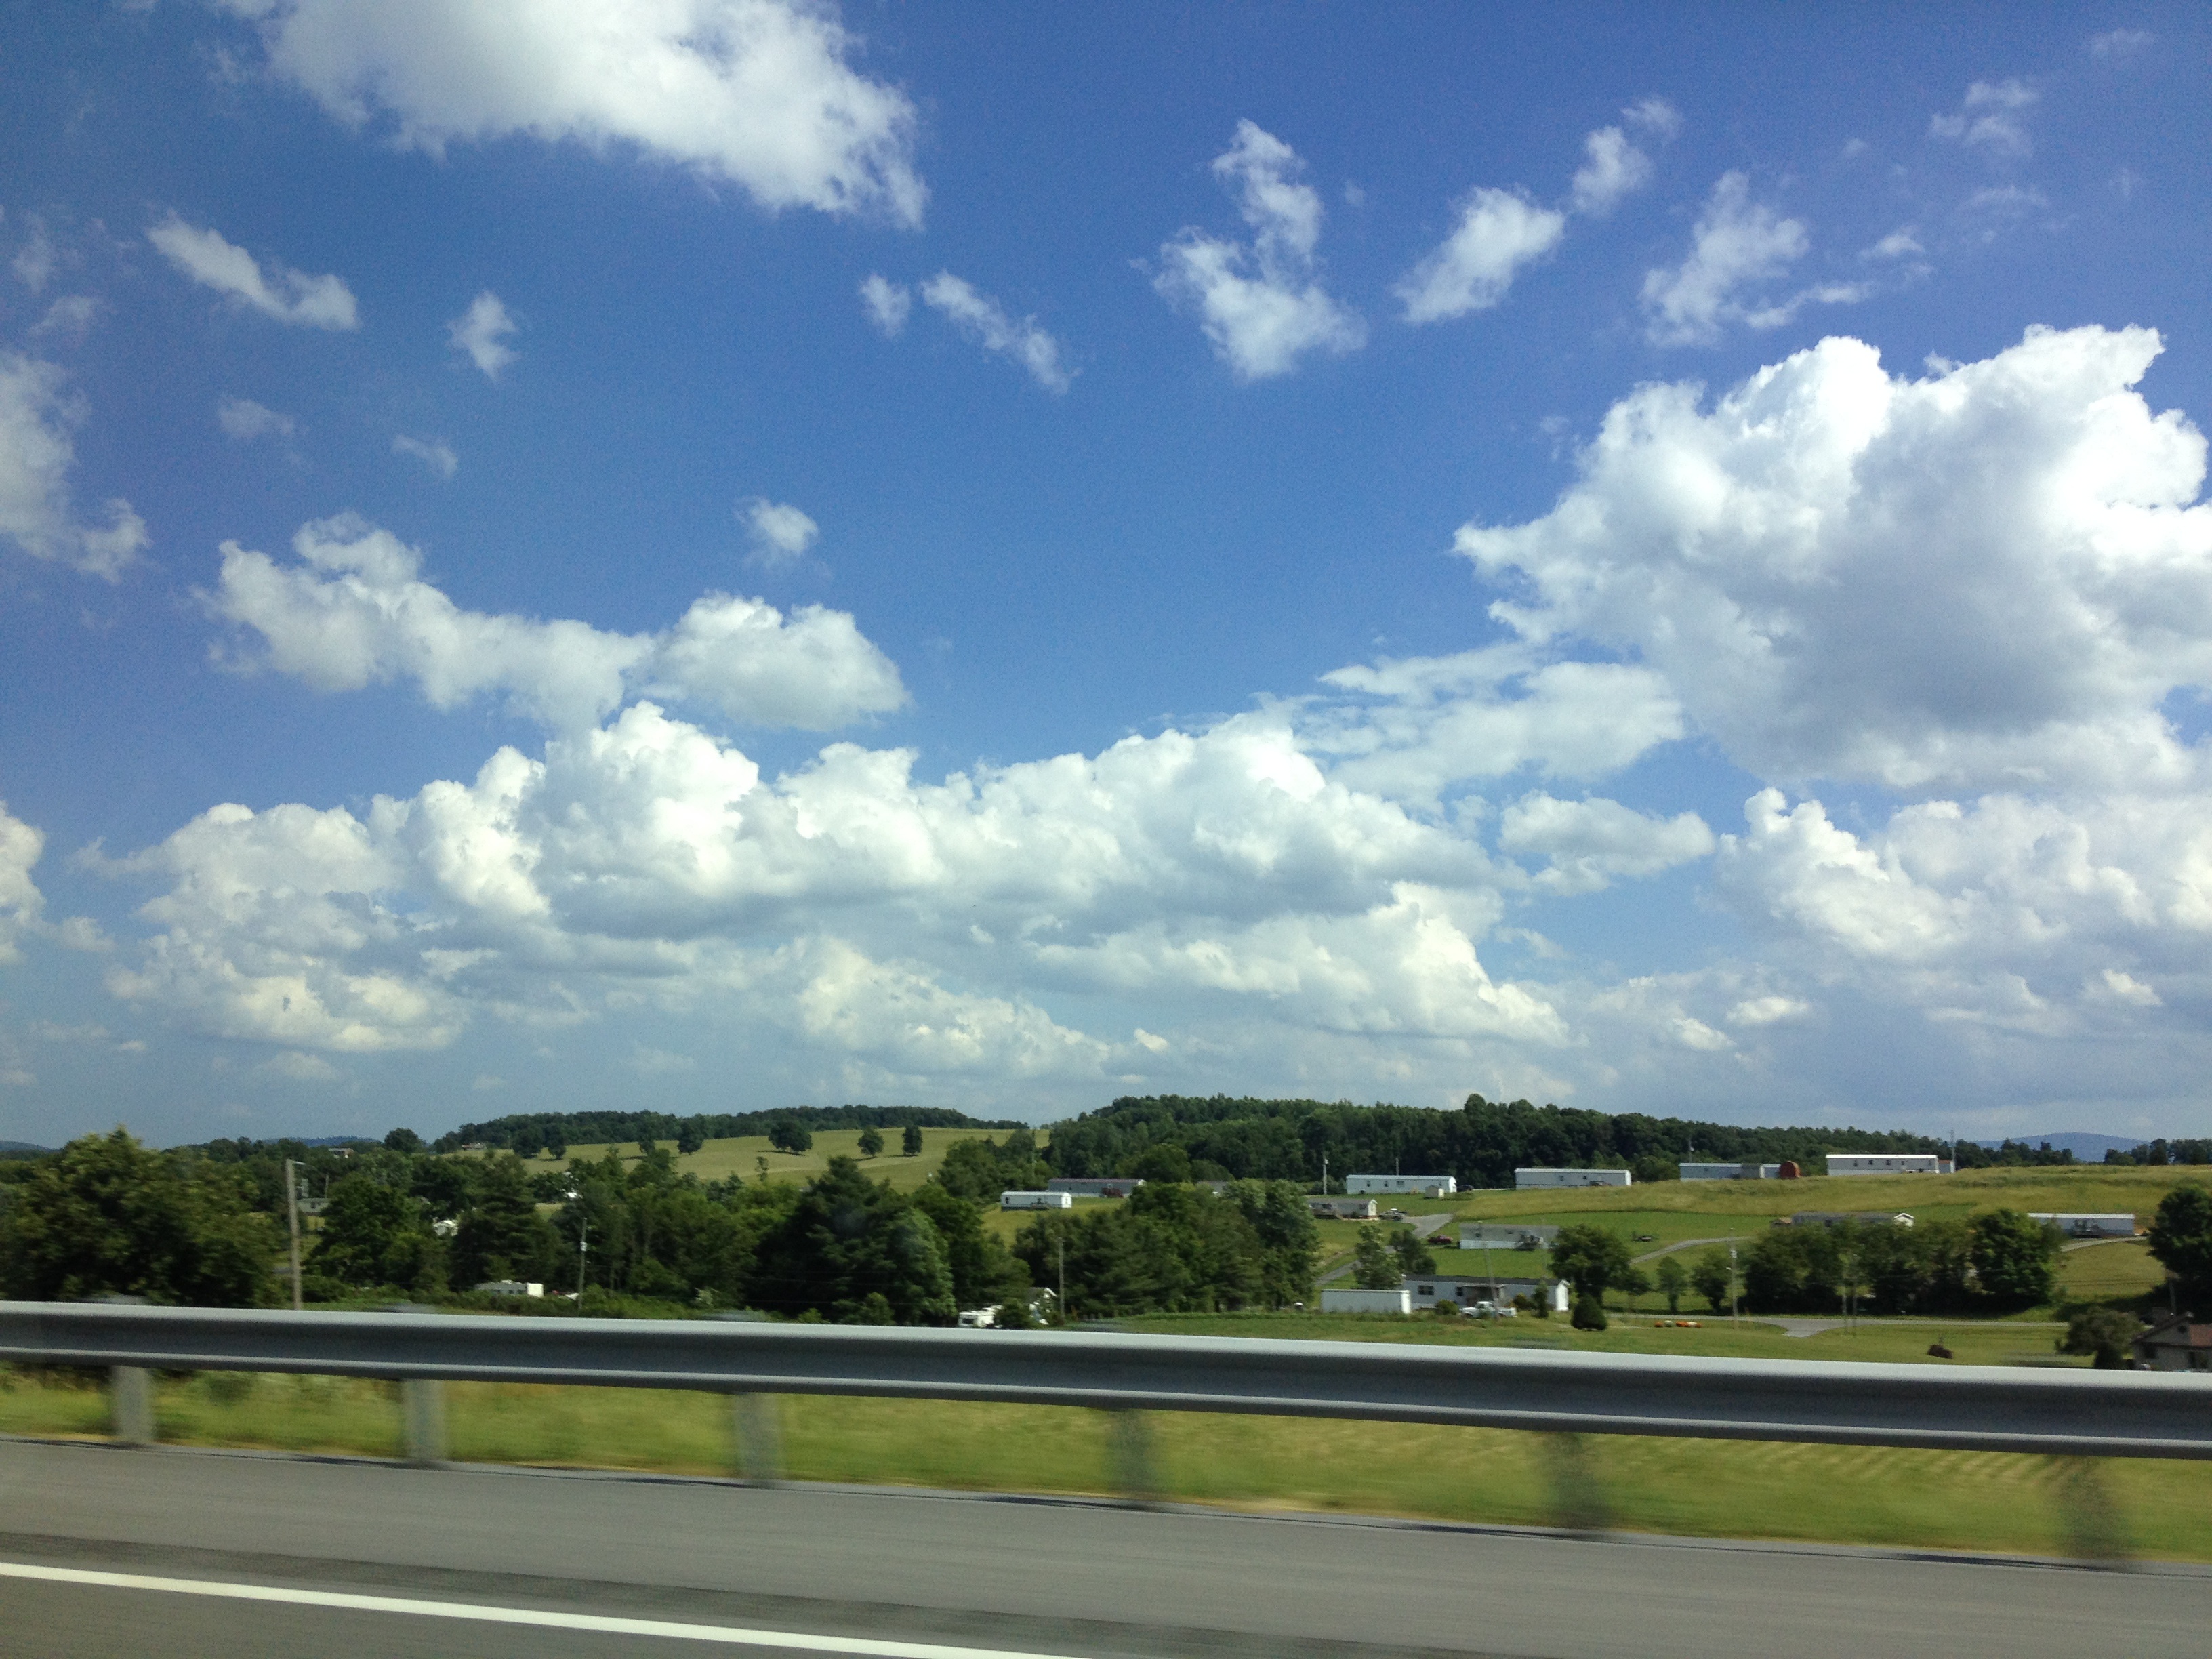
horizon, cloud, sky, road, highway, asphalt, suburb, cumulus, infrastructure, residential area, controlled access highway